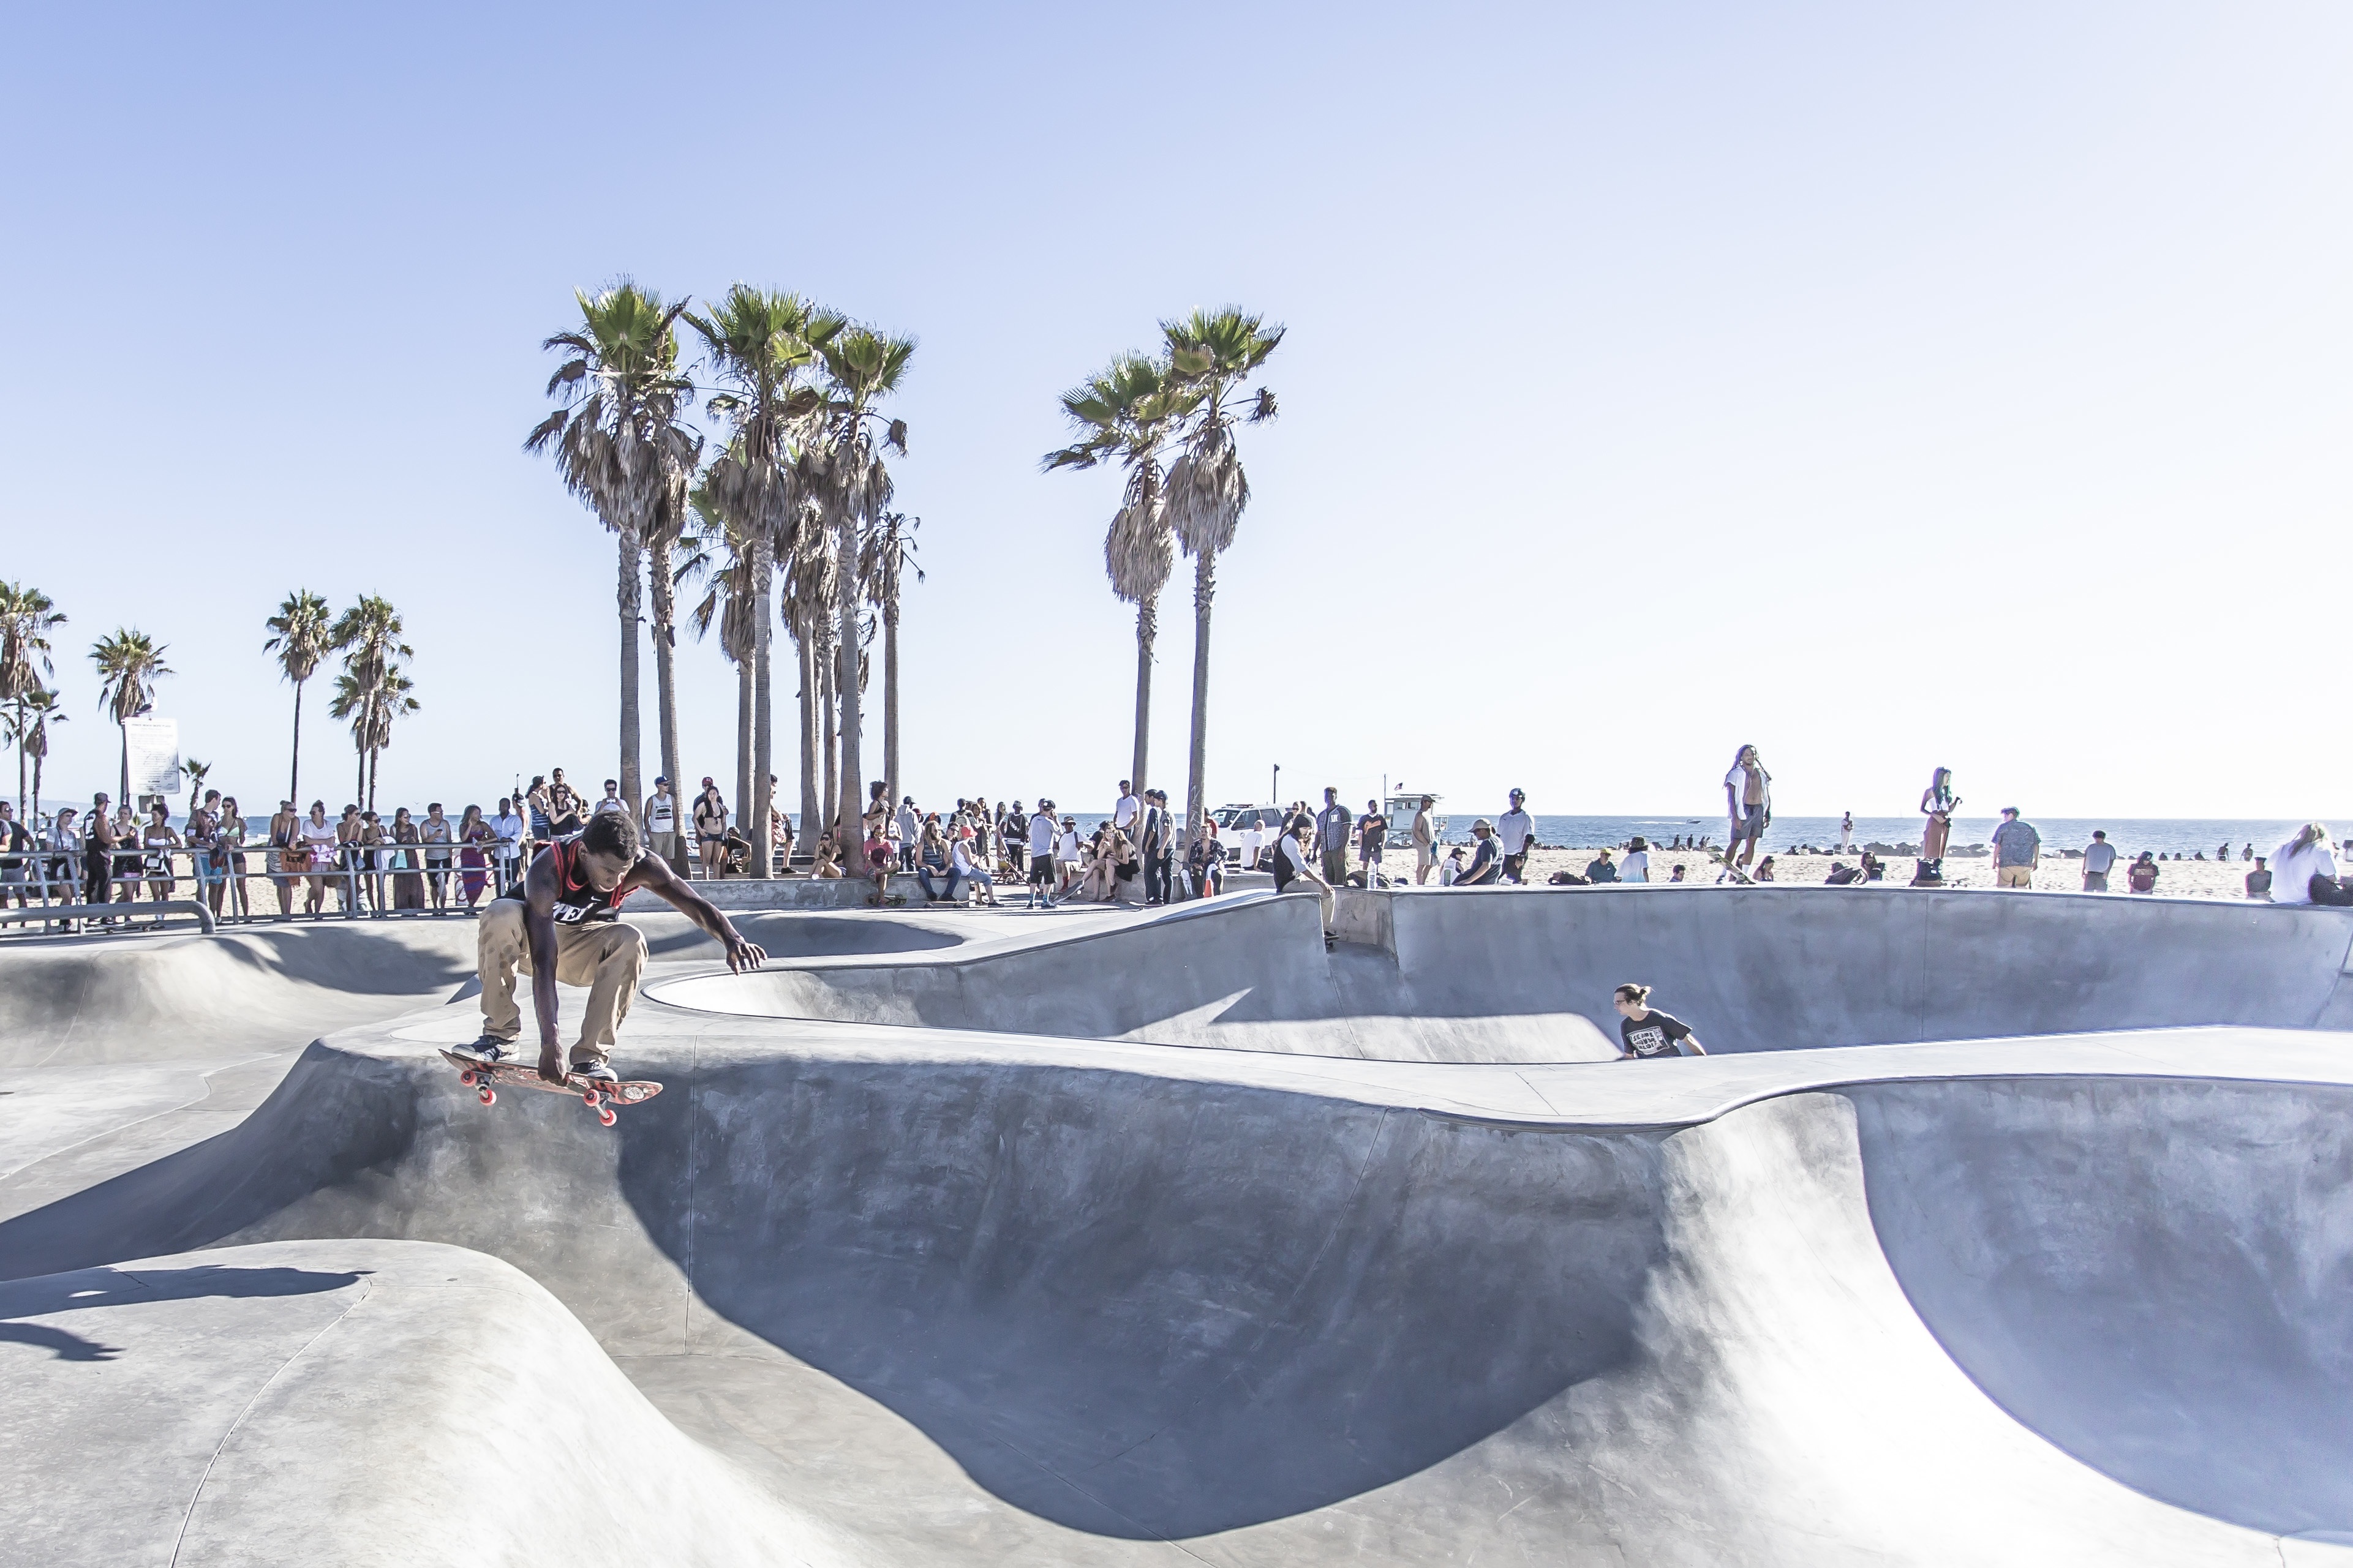
winter, boardwalk, skateboard, walkway, balance, teenager, resort, town square, acrobatic, rollerskate, skateboard park, rollerpark